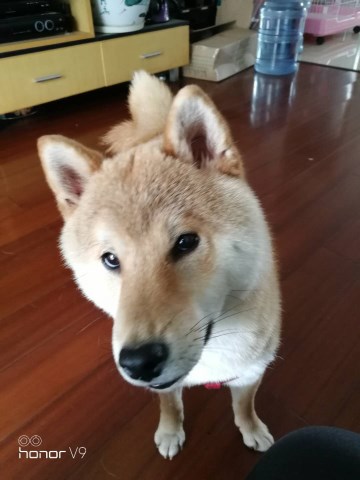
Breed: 1043-n000001-Shiba_Dog